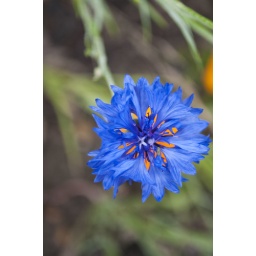
Blue flower above orange marigold